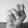
ASL letter: N